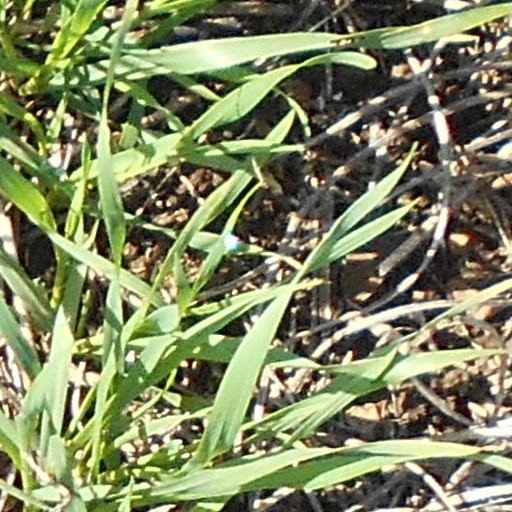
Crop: wheat